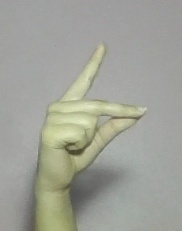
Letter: ta